Winfield Scott Hancock 1880 presidential campaign

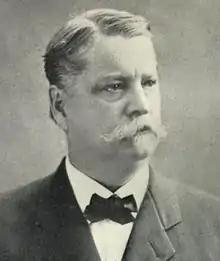
Winfield Scott Hancock

After winning control of both houses of the U.S. Congress in 1878, Democrats felt that voters could elect a Democrat as U.S. President for the first time in 24 years. Early frontrunner 1876 Democratic candidate and former New York Governor Samuel J. Tilden decided not to run because of his health and the opposition of Tammany Hall leader John Kelly.